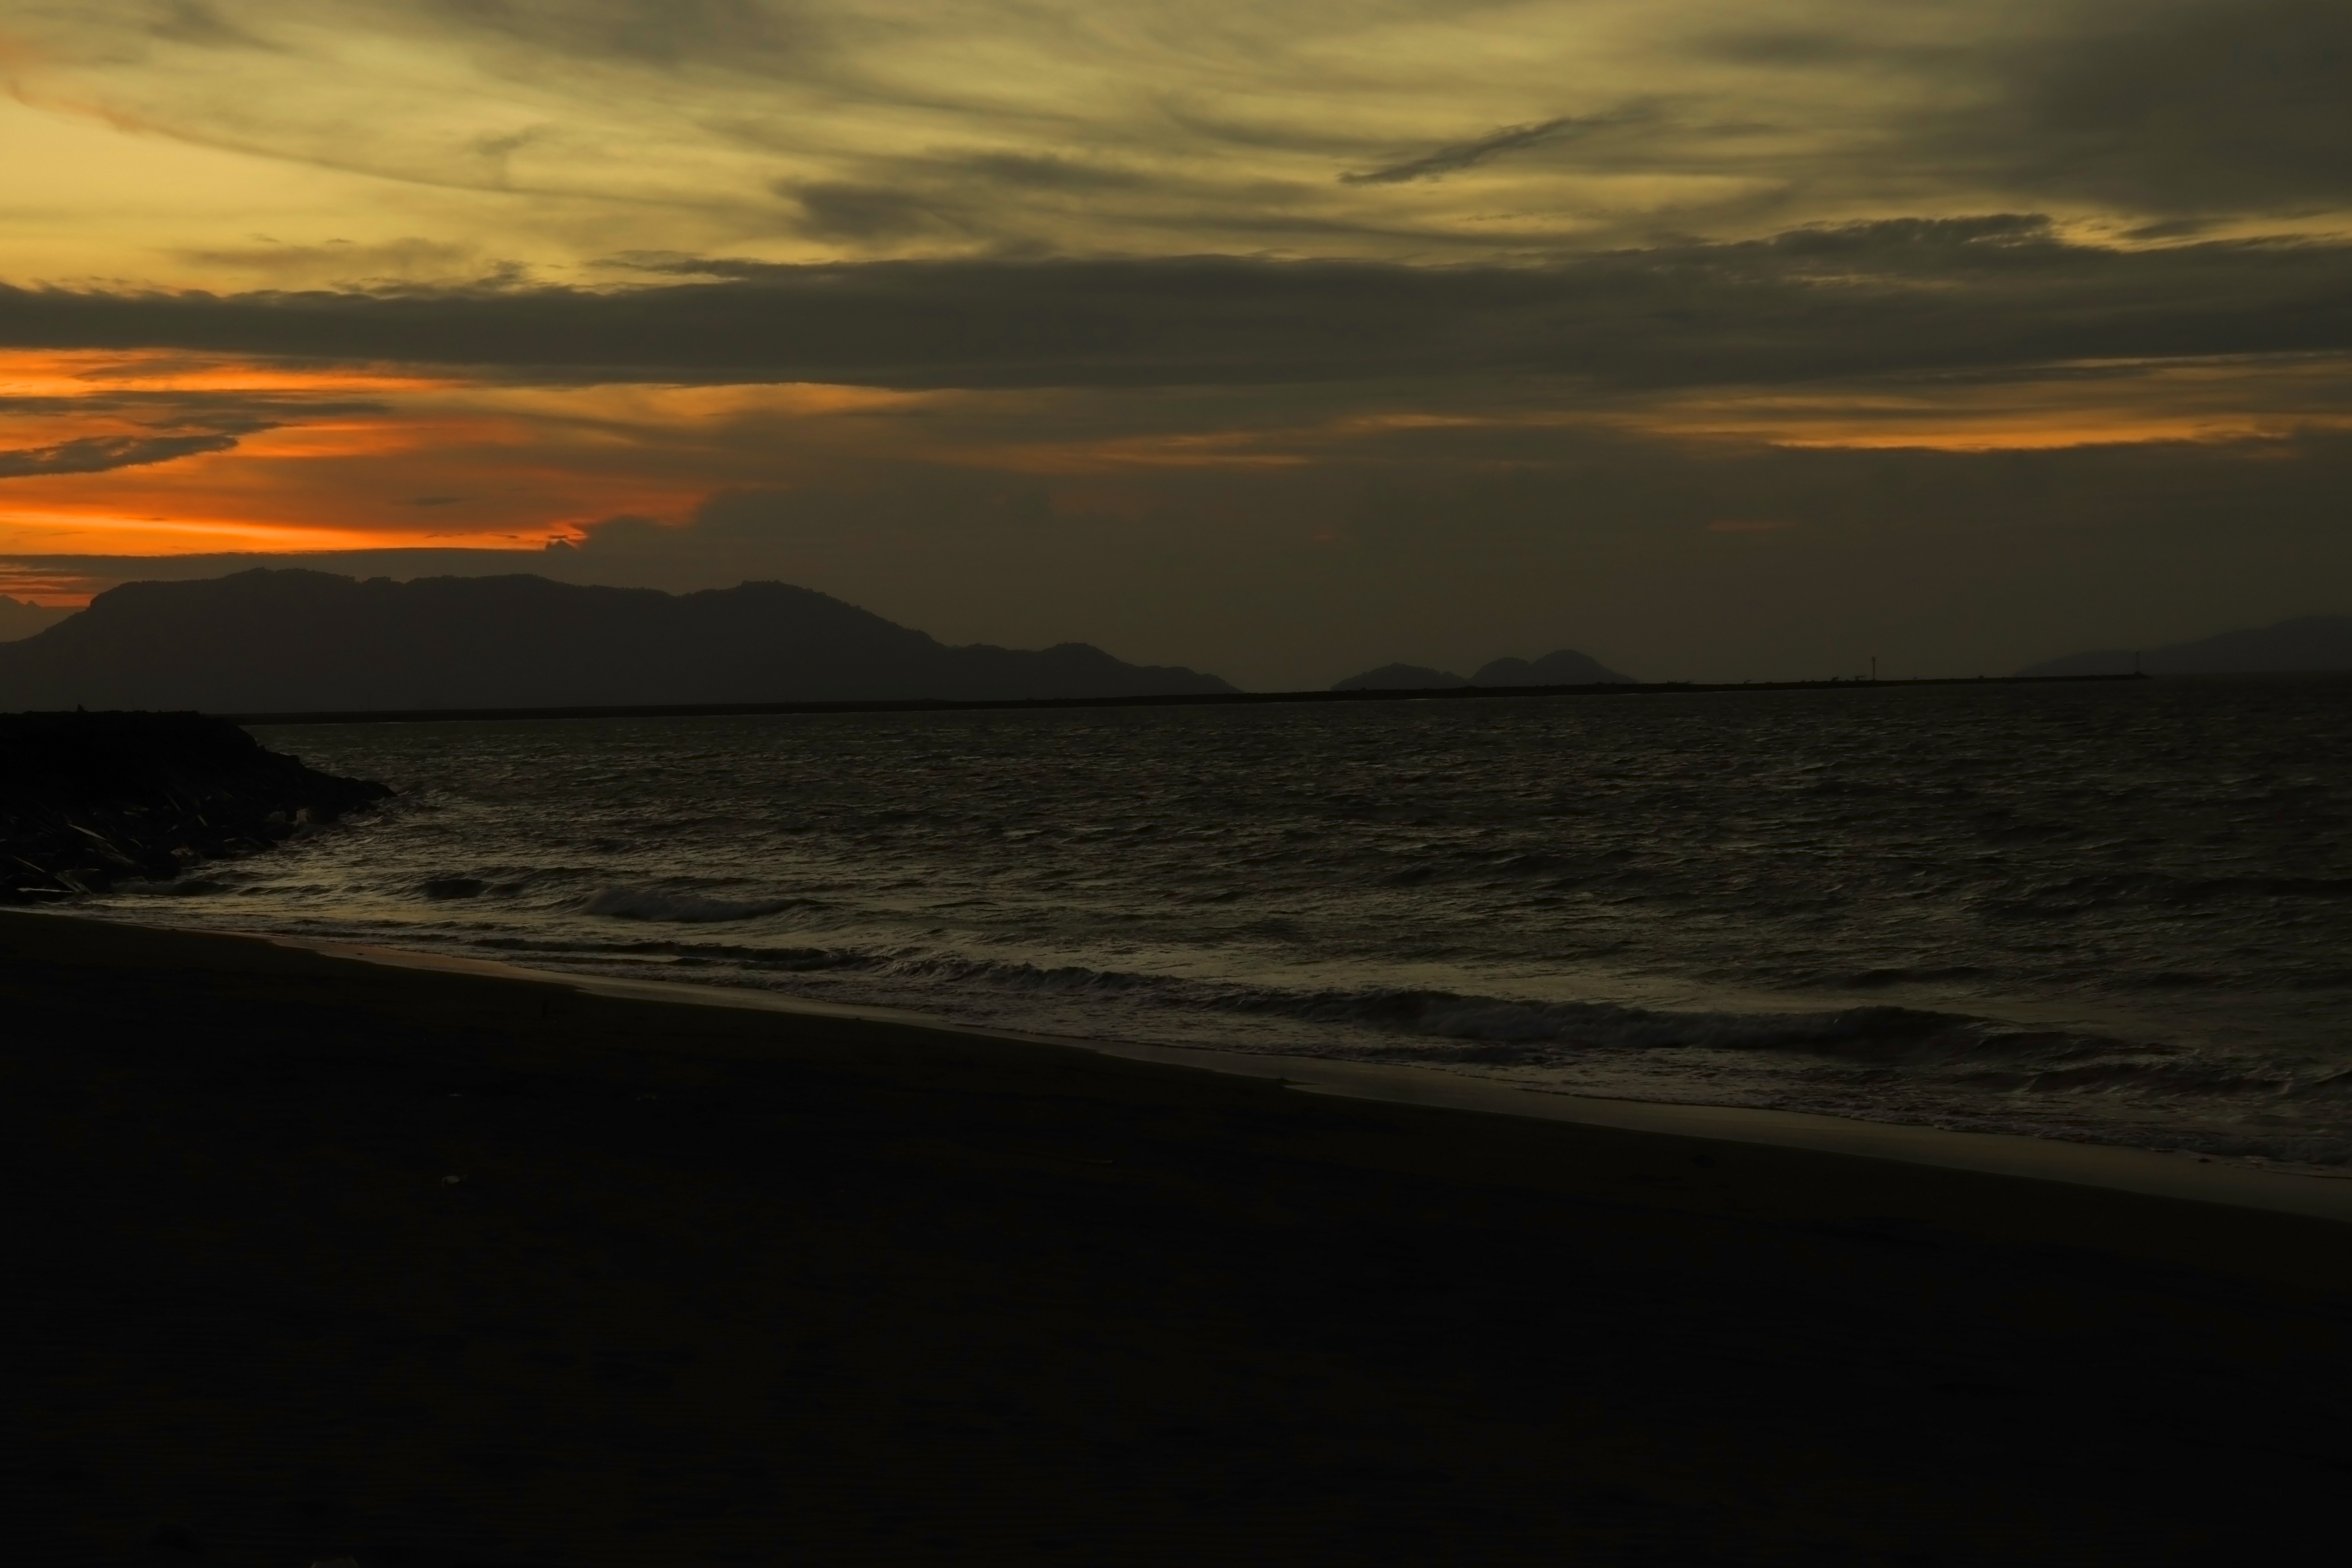
sky, beach, orange, sand, horizon, sea, ocean, sunset, cloud, water, evening, afterglow, wave, dusk, coast, sunrise, morning, shore, calm, sound, wind wave, vacation, atmosphere, dawn, tree, landscape, sunlight, tropics, coastal and oceanic landforms, photography, bay, night, sun, red sky at morning, cumulus, reflection, meteorological phenomenon, darkness, hill, headland